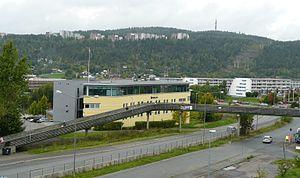
Stovner est un quartier de la ville d’Oslo en Norvège.